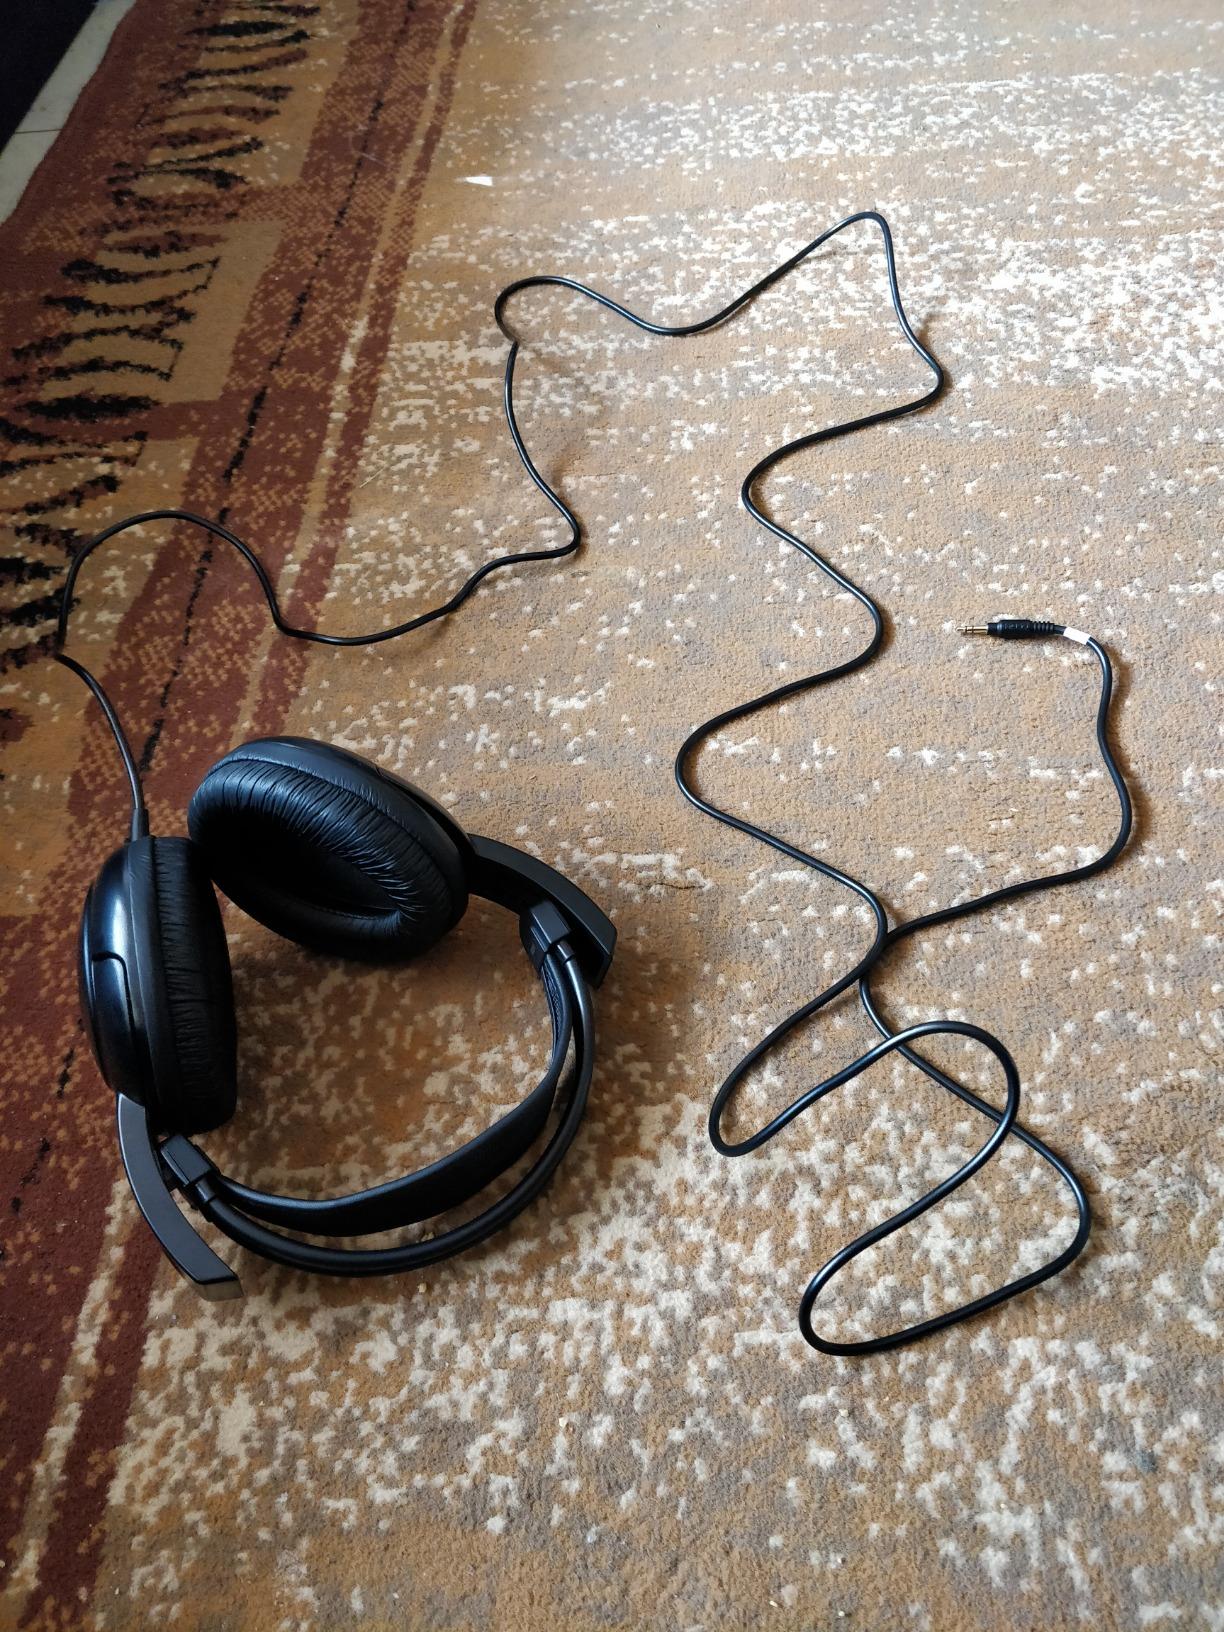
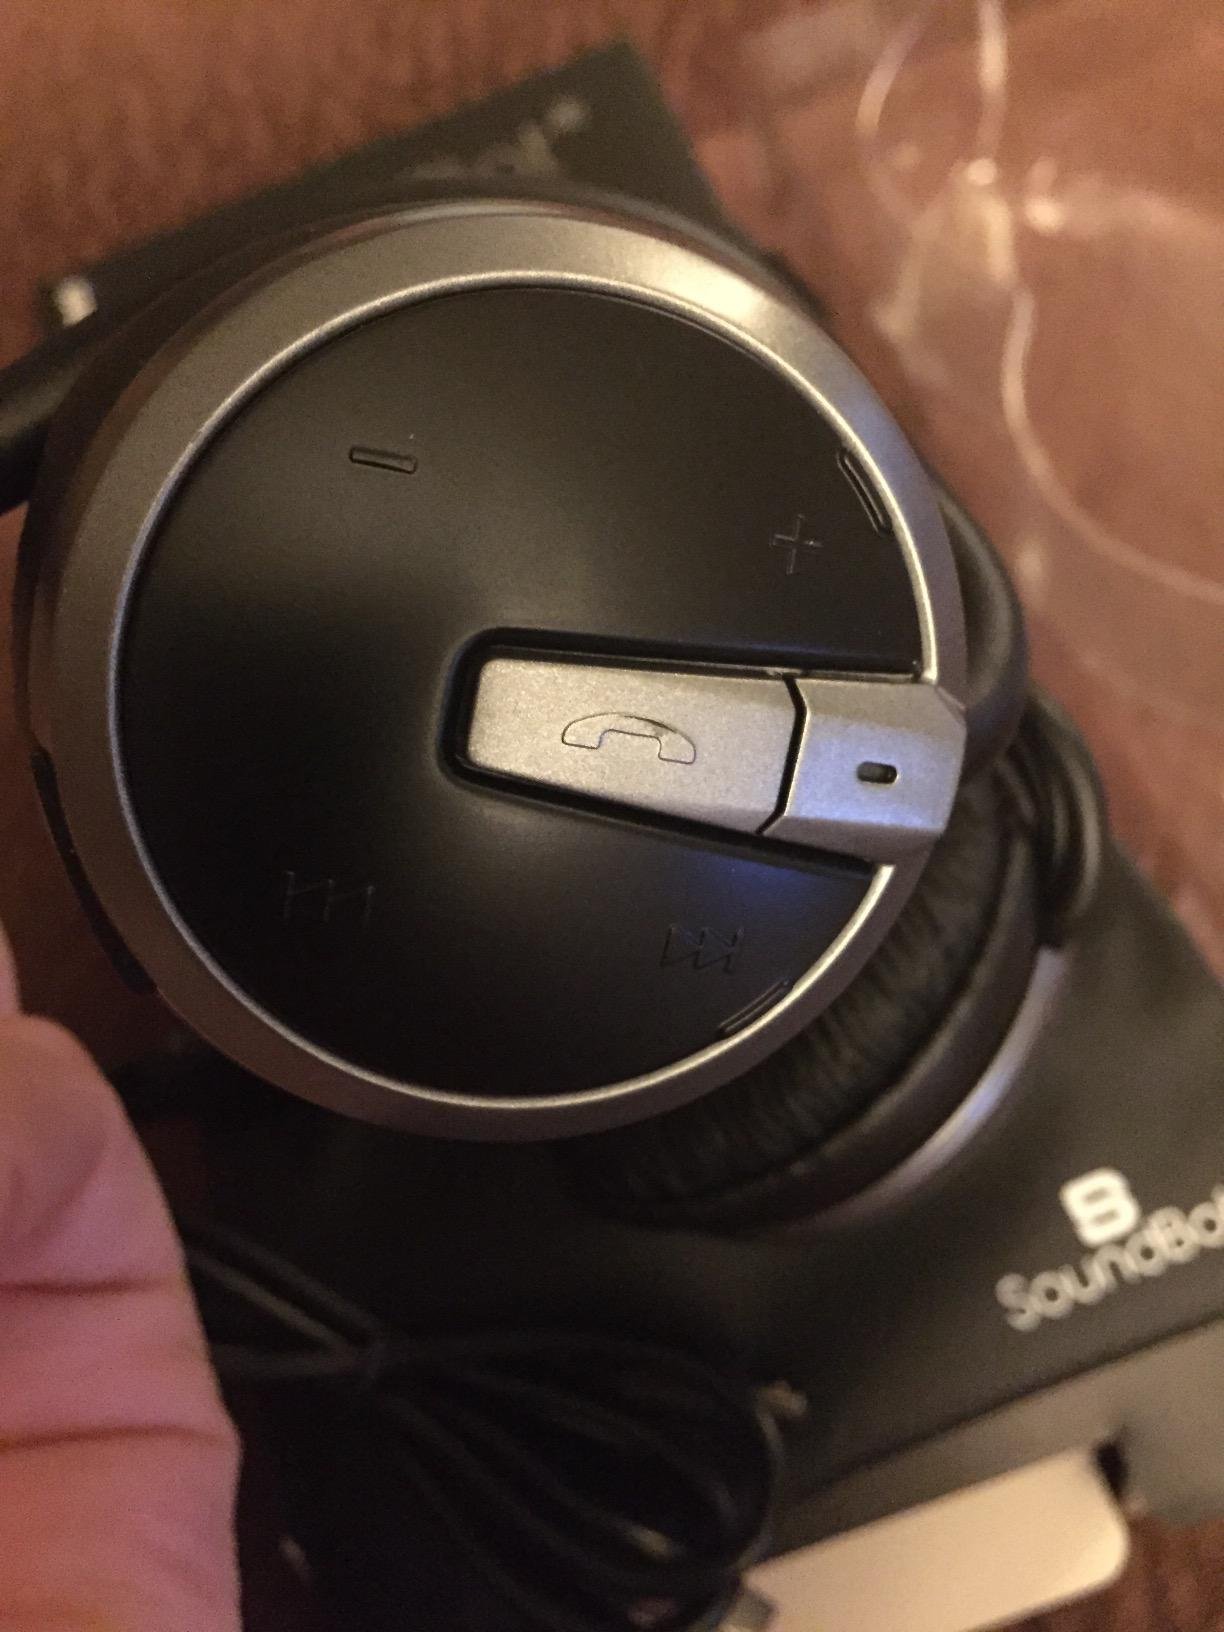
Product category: headphones
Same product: no